Wuyangcun station

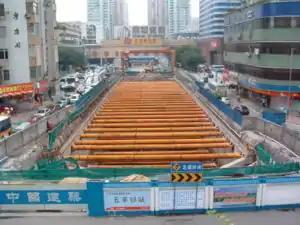
Wuyangcun Station under construction

The Line 5 station has 4 exits for entering and exiting. Exit A makes Wuyangcun one of the few stations on Guangzhou Metro built before 2015 to feature elevators. The Line 10 station has 2 exits for entering and exiting.